Royal Australian Mint

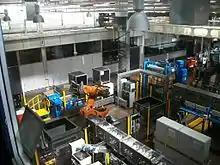
A robot at the mint.

The mint serves primarily to manufacture Australia's legal tender precious metal coins. Notes are produced by Note Printing Australia in Melbourne. The mint also produces medals for military and civilian honours, most notably the Order of Australia. The mint produced medals for the 2000 Summer Olympics in conjunction with the Perth Mint. The Royal Australian Mint also produces tokens made for commercial organisations such as casinos, car washes etc.